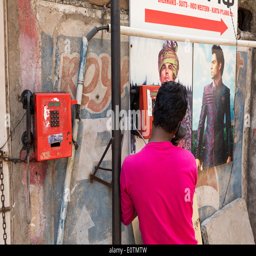
man talks on red coin - box telephone mounted on a wall in the streets